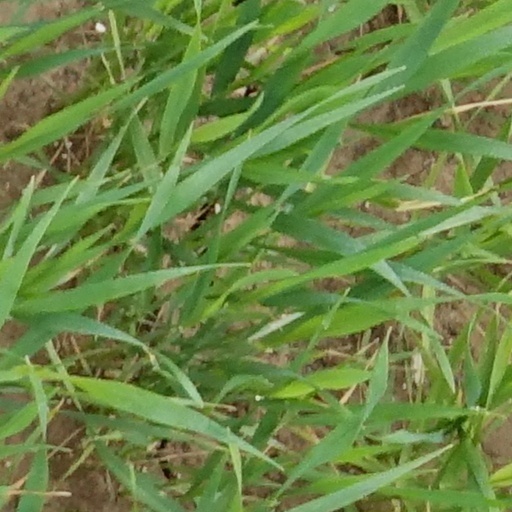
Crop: wheat